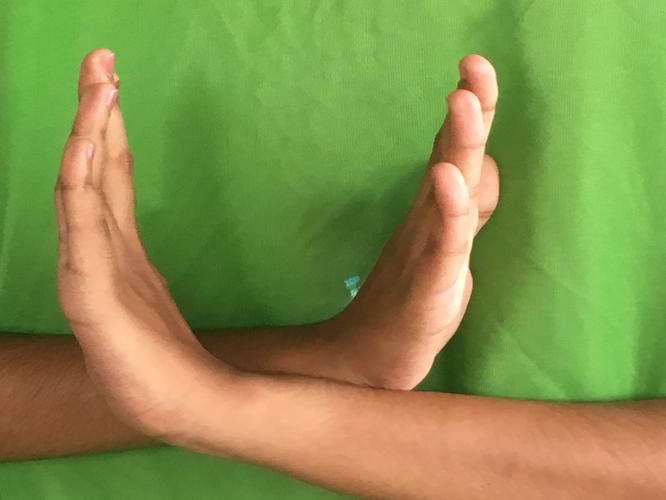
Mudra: Swastikam
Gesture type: double_hand